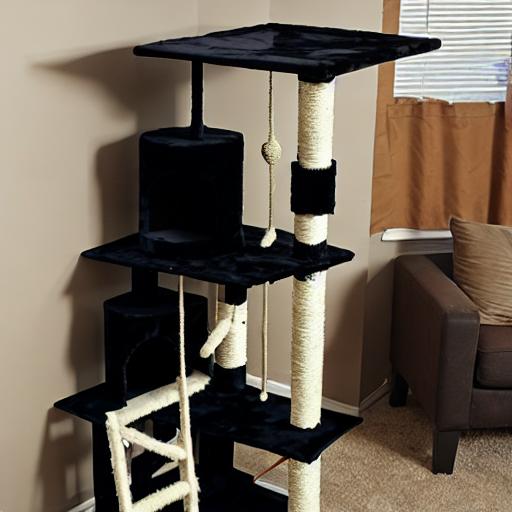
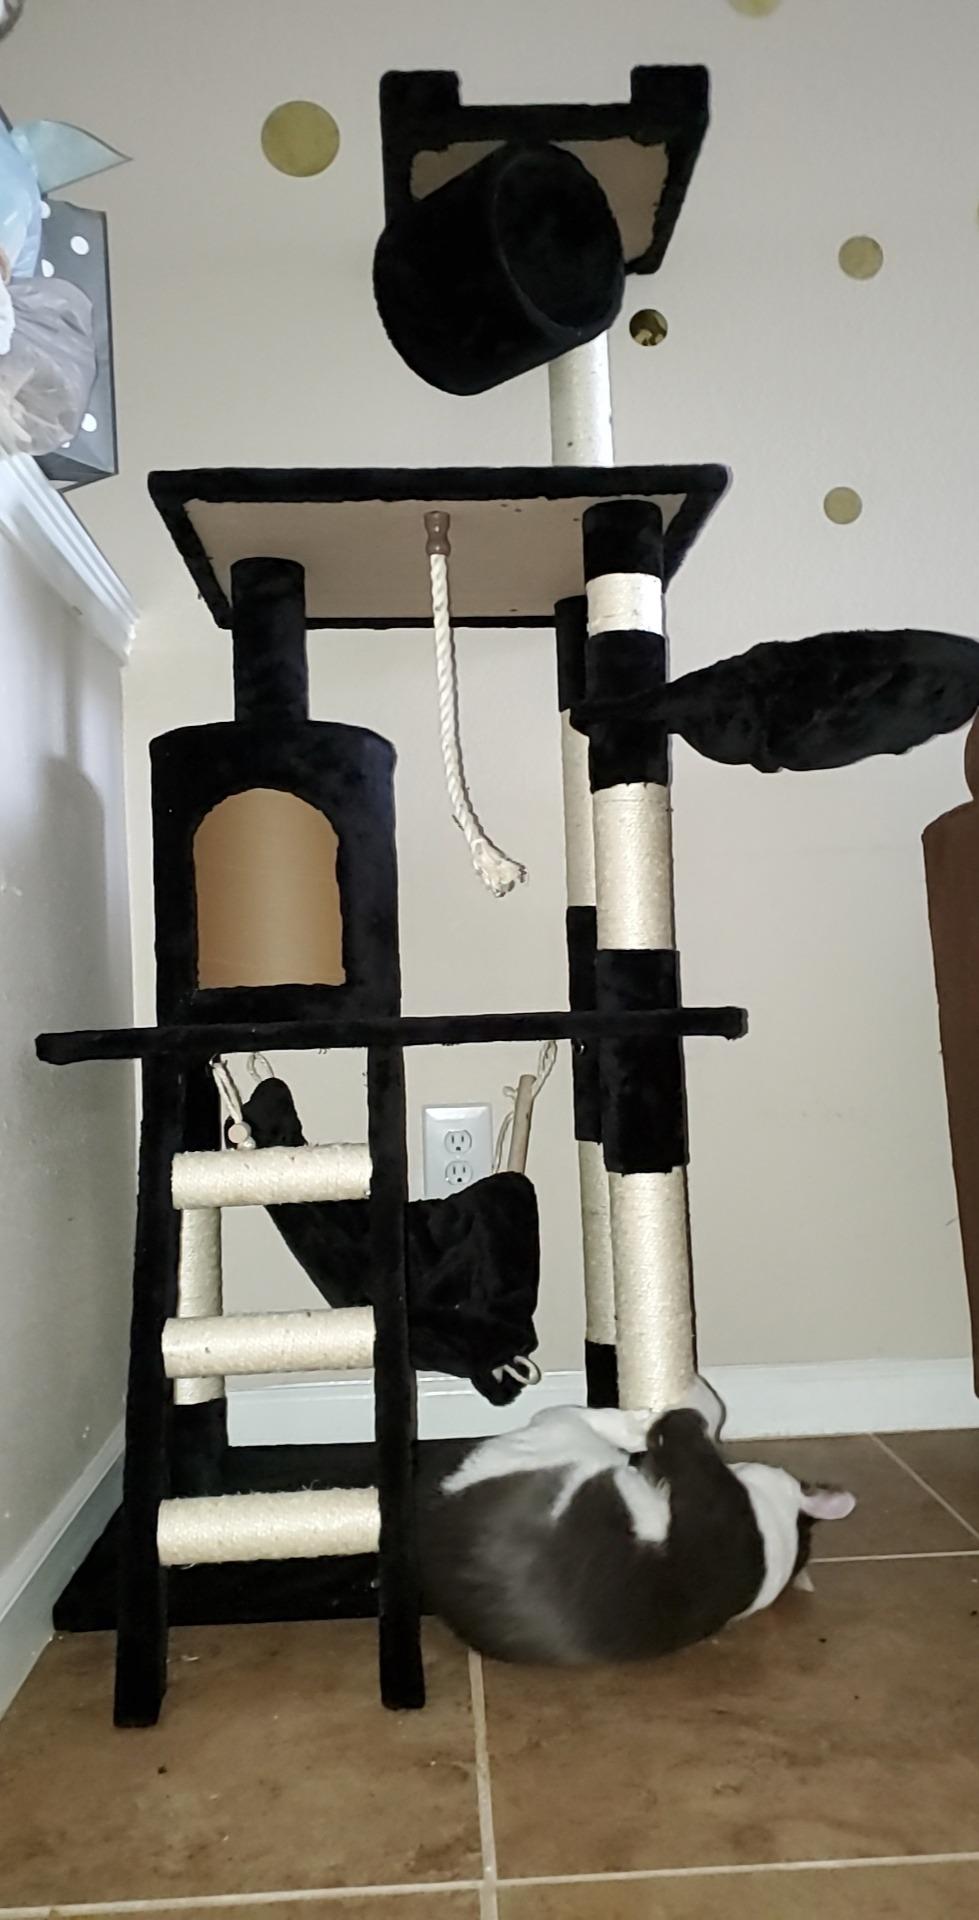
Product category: items_cat tree
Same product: no